Martial Champion

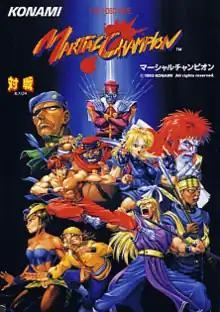
Japanese arcade flyer of "Martial Champion"

is a 1993 fighting game released for the arcades by Konami. It was Konami's third fighting game after the 1985 releases "Yie Ar Kung-Fu" and "Galactic Warriors" and the 1986 release "Yie Ar Kung-Fu II", and their first release that came after the success of Capcom's 1991 arcade hit "Street Fighter II".